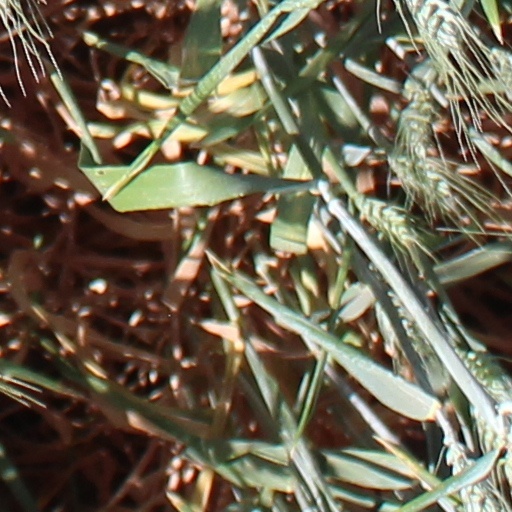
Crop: wheat